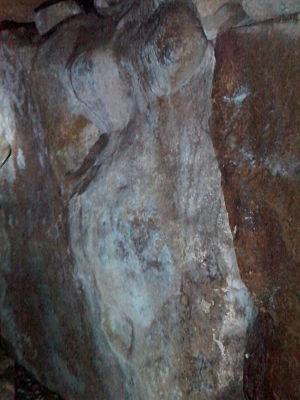
Dolmen du Reclus This building is indexed in the Base Mérimée, a database of architectural heritage maintained by the French Ministry of Culture,
Le dolmen du Reclus est une allée couverte, située sur le territoire de la commune de Bannay dans le département français de la Marne.